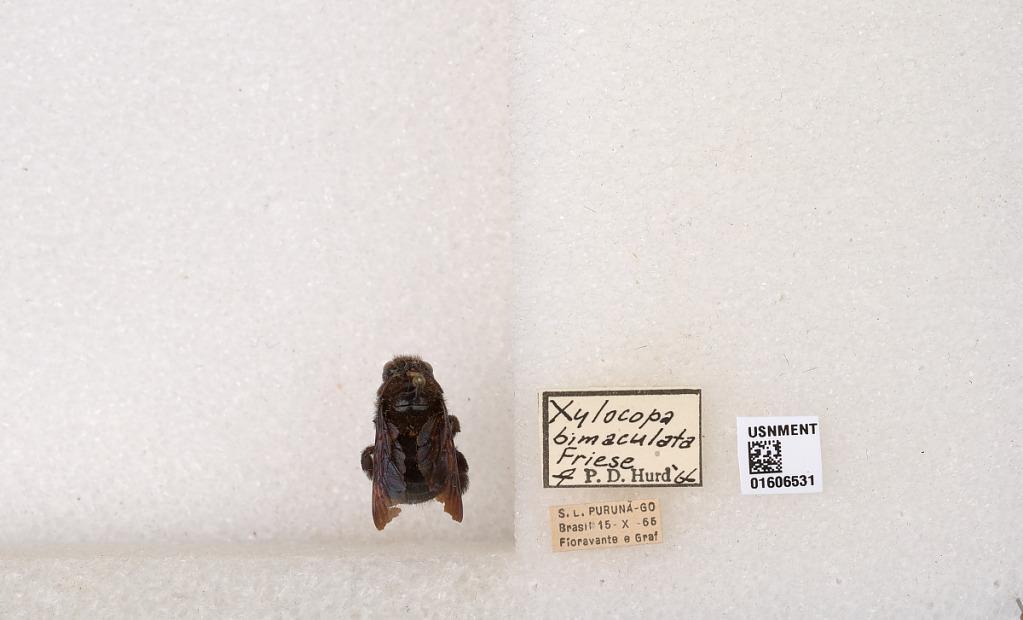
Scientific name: Xylocopa (Dasyxylocopa) bimaculata Friese
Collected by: Graf & Fioravante
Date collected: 1965-10-15
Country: Brazil
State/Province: Parana
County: Balsa Nova
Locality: S. L. Puruna-Go
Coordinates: -25.5883, -49.6308
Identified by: Hurd, P. D.